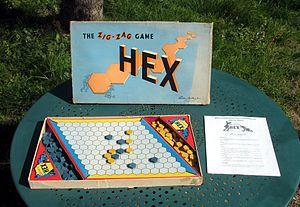
Le jeu de Hex est un jeu de société combinatoire abstrait pour deux joueurs. Il se joue sur un tablier en forme de losange dont les cases sont hexagonales. Toutes les dimensions du côté du losange sont possibles, la plus traditionnelle est celle composée par 11 hexagones, mais on trouve aussi les valeurs 13 ou 19. L'un des inventeurs du jeu, John Nash, préconise un tablier de taille 14 × 14. Ce jeu possède des similarités avec le go.